L-fucose isomerase

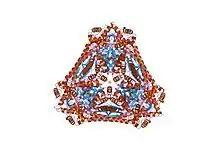
l-fucose isomerase from escherichia coli

In enzymology, a L-fucose isomerase is an enzyme that catalyzes the chemical reaction